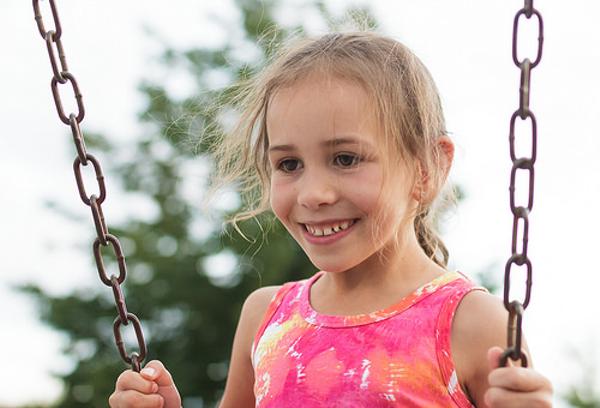
回答: お隣の一流企業勤めな松本さんの家の車が最近レクサスから軽になり、昨日からご主人を昼間から公園で見かけるようになった